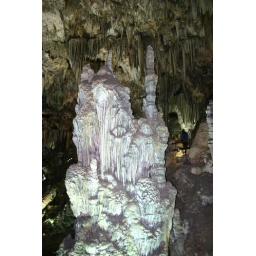
One of the huge columns in the Sala del Cataclismo (Cataclysm Hall) reaches a height of 32 metres - spot the person